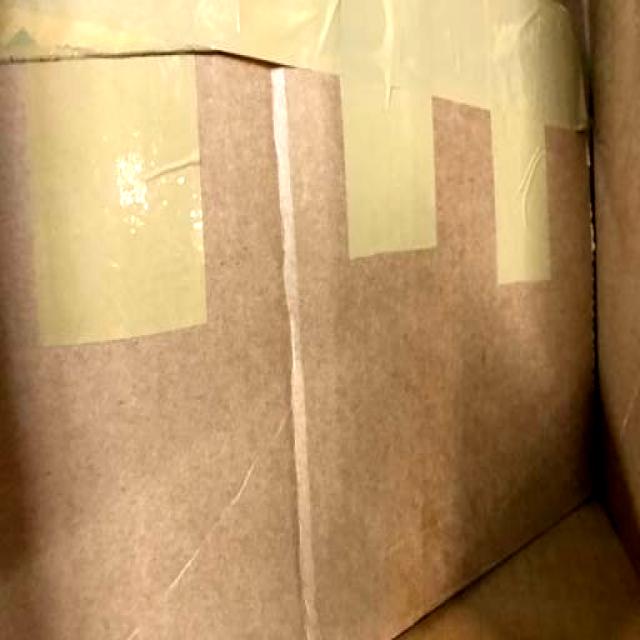
Label: Cardboard